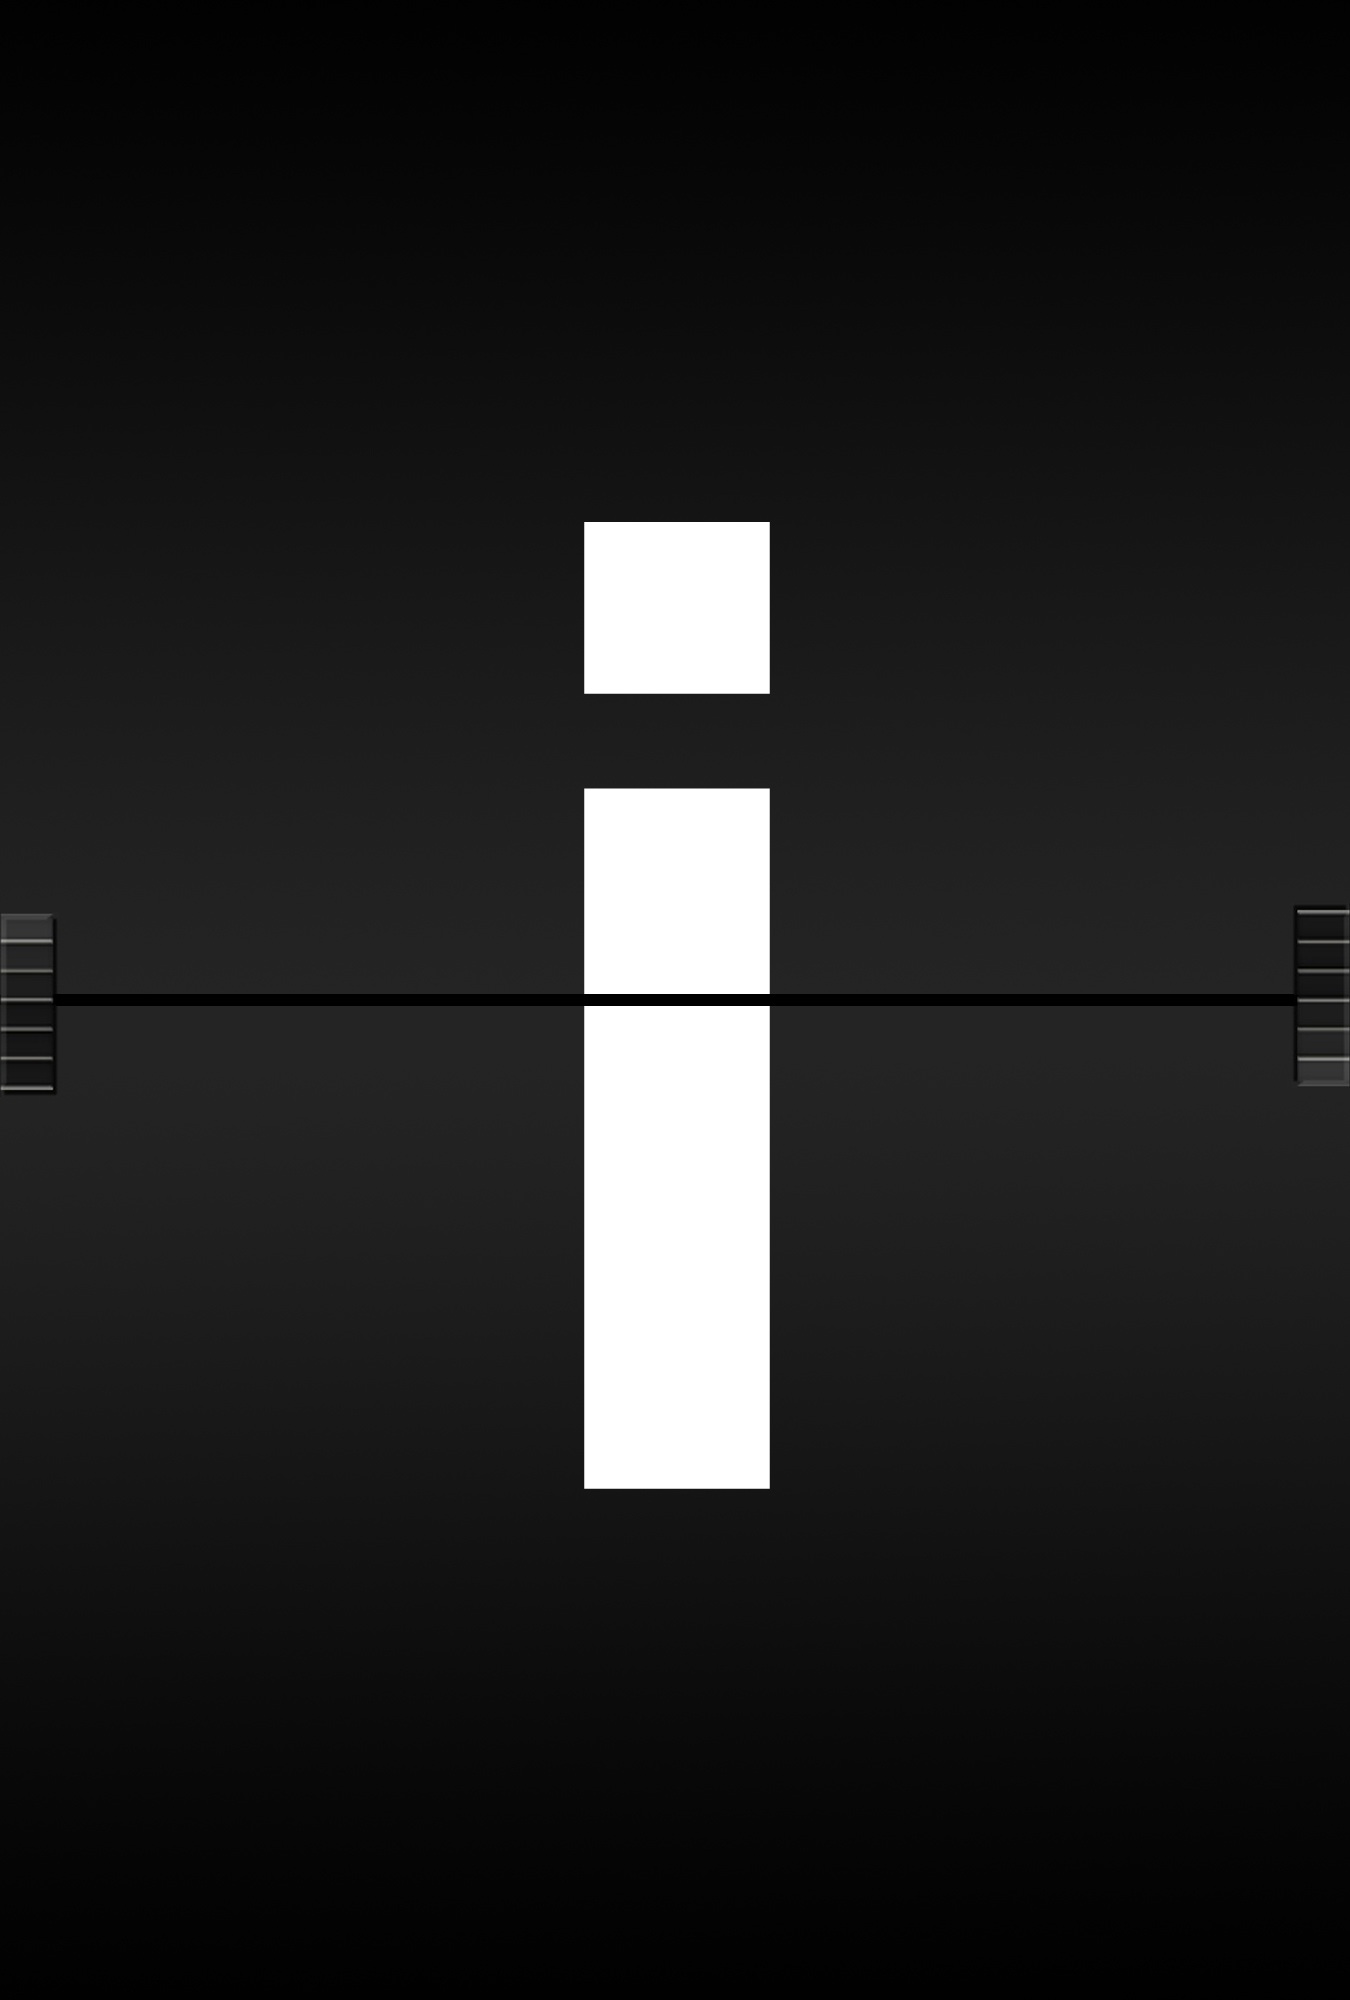
board, ad, airport, line, symbol, alphabet, communication, brand, font, literacy, logo, text, school, letters, information, i, railway station, leave, symbols, scoreboard, abc, timeline, screenshot, language, computer wallpaper, journal font